Danubius Hotels Group

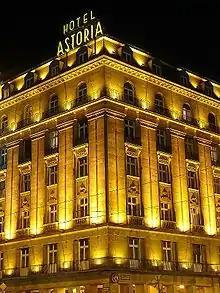
Hotel Astoria

Danubius Hotels Group was established by the former Ministry of External Trade to create and develop spa tourism in Hungary. The state-owned company first began managing hotels in April 1972 with the acquisition of the already-operational Grand Hotel Margitsziget and Hotel Helikon in Keszthely. It also was granted the building permit for the Budapest Hilton.